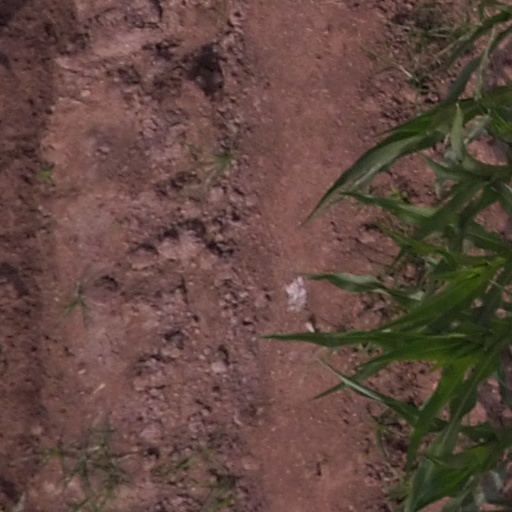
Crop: maize; corn